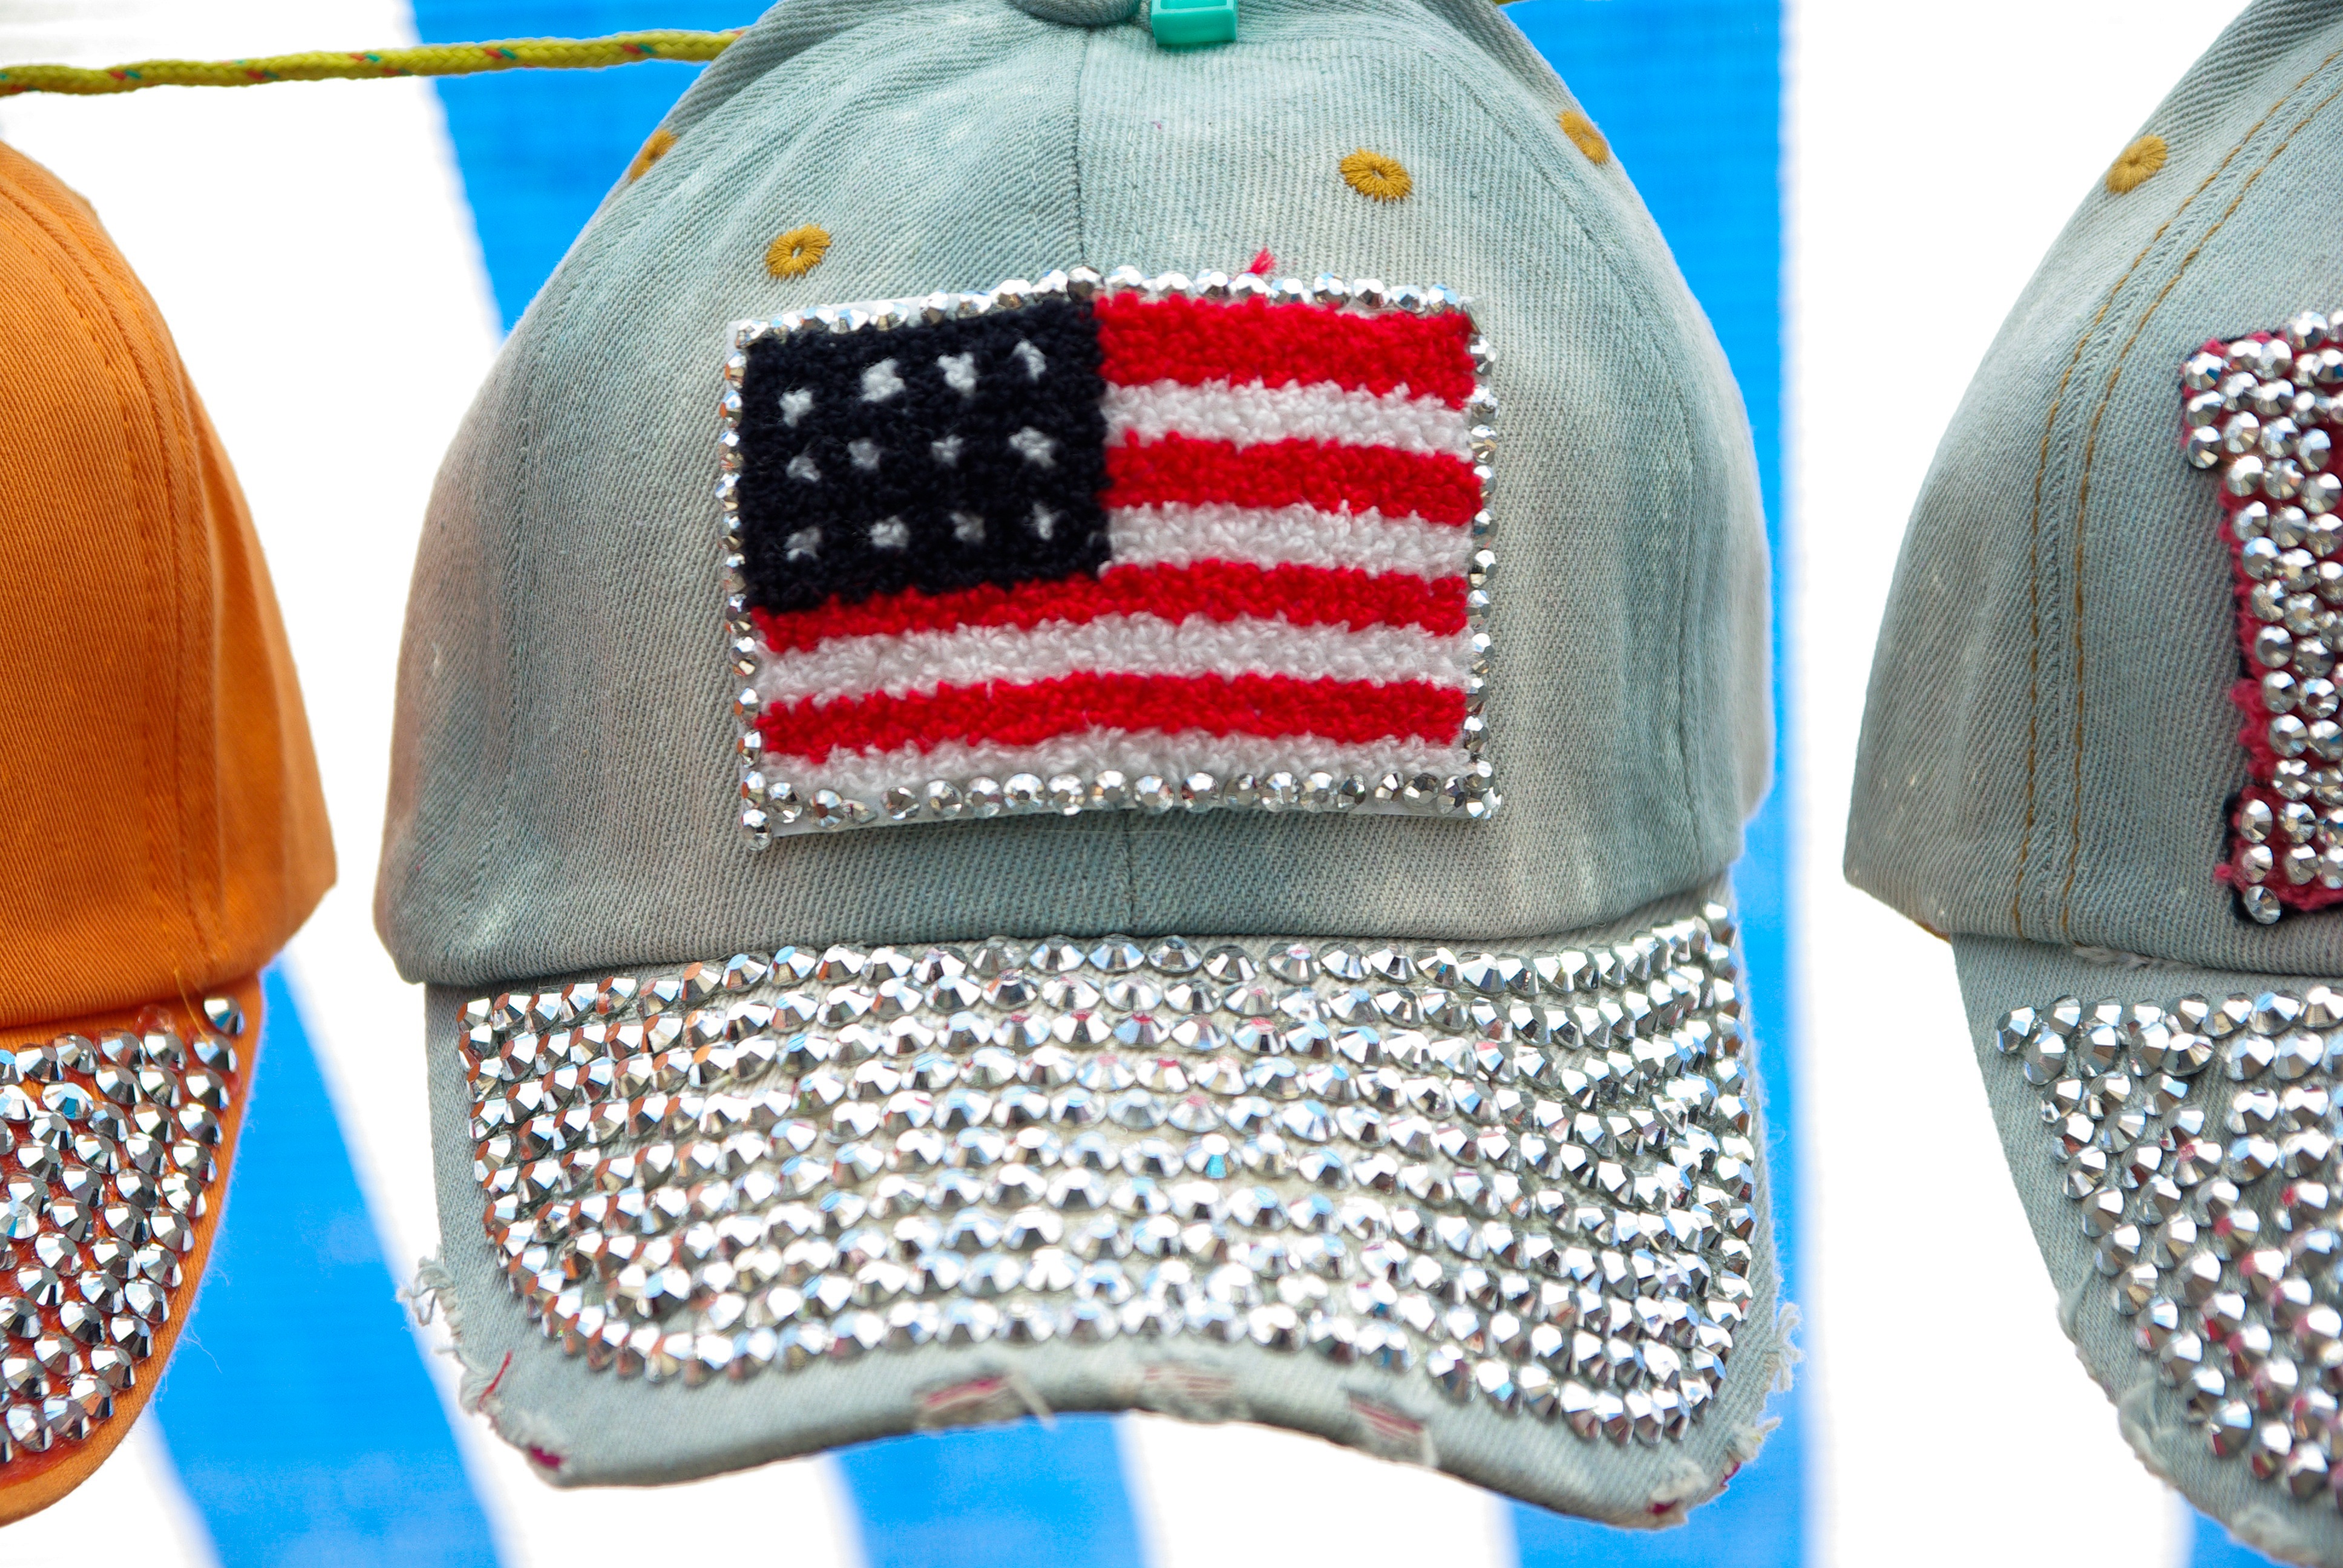
shoe, pattern, flag, usa, hat, clothing, headgear, beanie, product, art, design, cap, footwear, caps, diamonds, knit cap